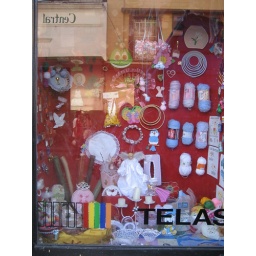
I spotted yarn! It was in the window of the fabric store.